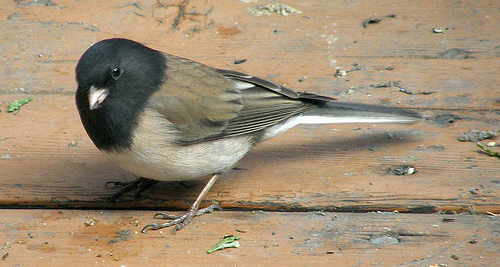
a bird with a small triangular beak, black throat, and gray breast.
this small beaked bird has a black head, brown wings, and a tan chest.
small grey and brown bird with black head, small orange beak and medium orange tarsus
this dark-colored bird has black around its head and yields a small, light-colored beak.
the bird has a black head, the bill is white, short and pointed, with a white belly.
this bird has wings that are brown and has a white belly and black head
this bird has a tiny beige bill with brown feet and a black crown.
this small bird has a black head and nape with a small white bill.
this bird has a black crown, brown primaries, and a brown belly.
the birds cheek, crown and neck are solid black with a short white beak, the tarsus are somewhat long.
Species: Dark Eyed Junco